UK City of Culture

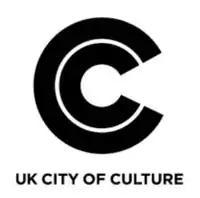
Logo used by UK Government

UK City of Culture is a designation given to a local area (specifically a city before 2025) in the United Kingdom for a period of one calendar year, during which the successful bidder hosts cultural festivities through culture-led regeneration for the year. The UK-wide programme, which is administered by the UK Government's Department for Digital, Culture, Media and Sport in collaboration with the devolved governments of Scotland, Wales, and Northern Ireland, is to "build on the success of Liverpool's year as European Capital of Culture 2008, which had significant social and economic benefits for the area". Bids solely in Greater London are excluded from the competition, although boroughs and places in the UK capital may submit a joint bid with a city or place outside of Greater London.